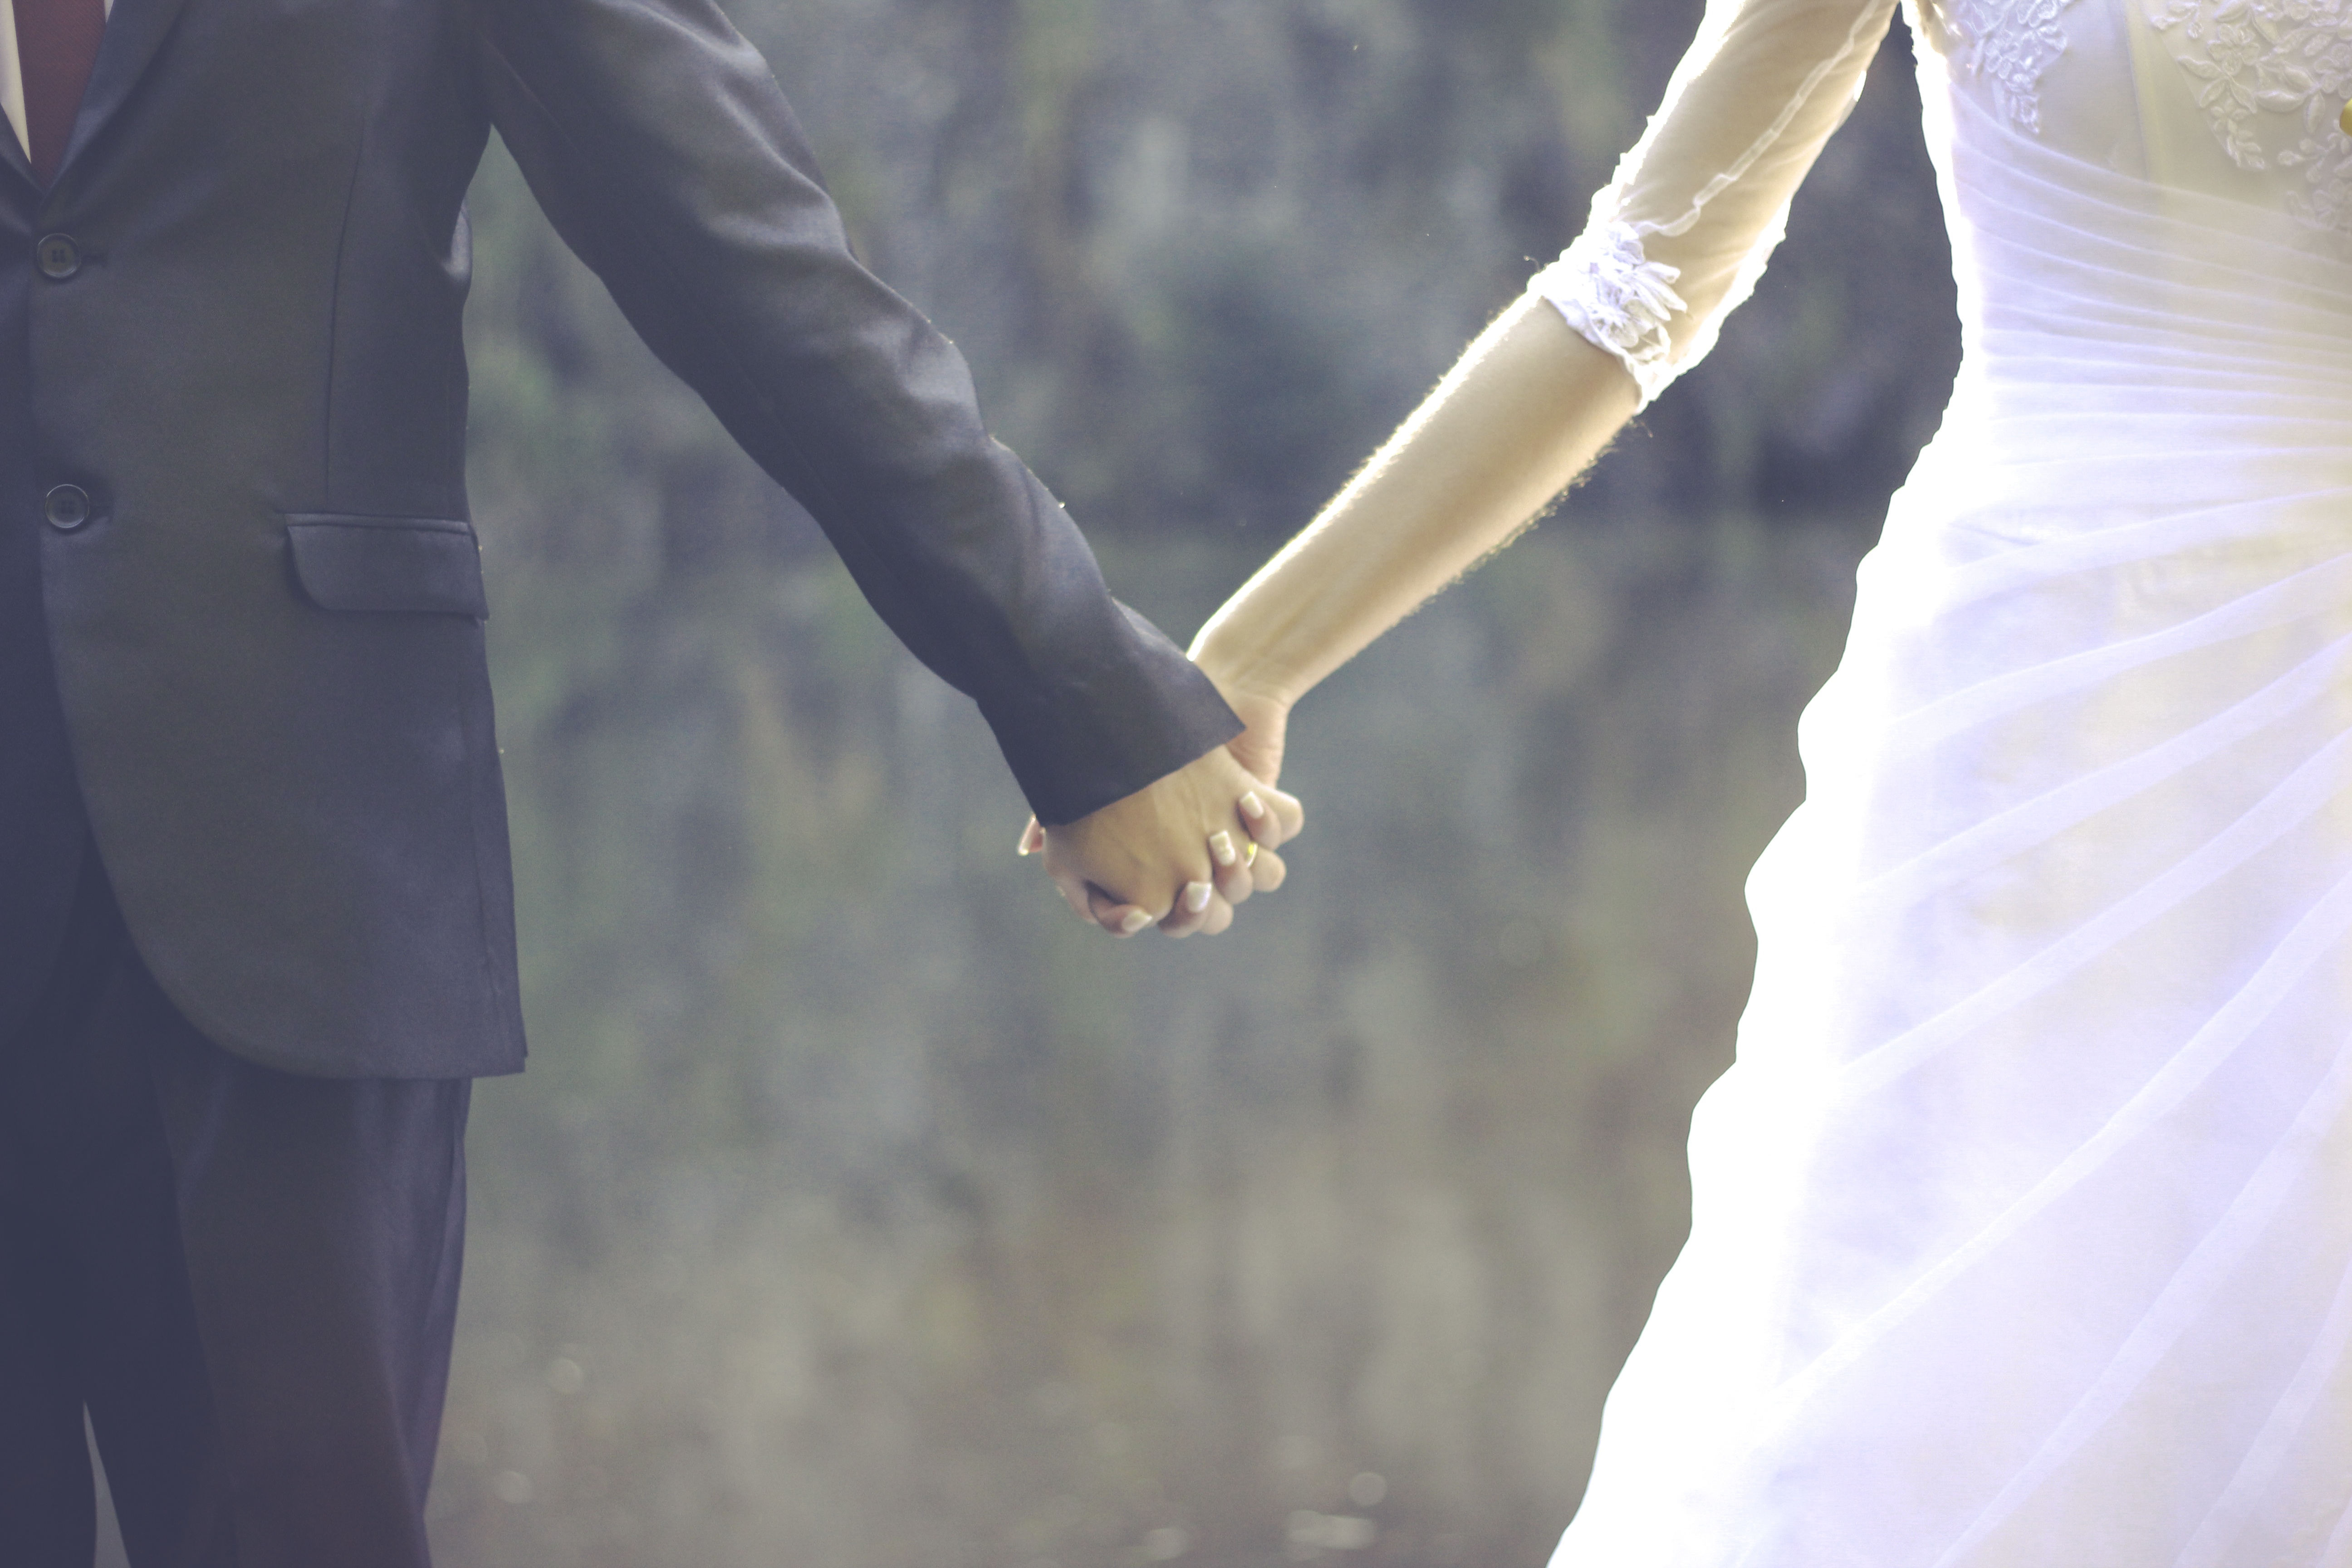
man, woman, photo, male, love, heart, romance, romantic, arm, wedding dress, bride, groom, marriage, wedding ring, wife, alliance, dress, hands, agua, passion, rings, blessing, casal, boyfriends, feeling, husband, union, grooms, wedding rehearsal, happy couple, interaction, wedding decoration, trashthedress, trash the dress, sense